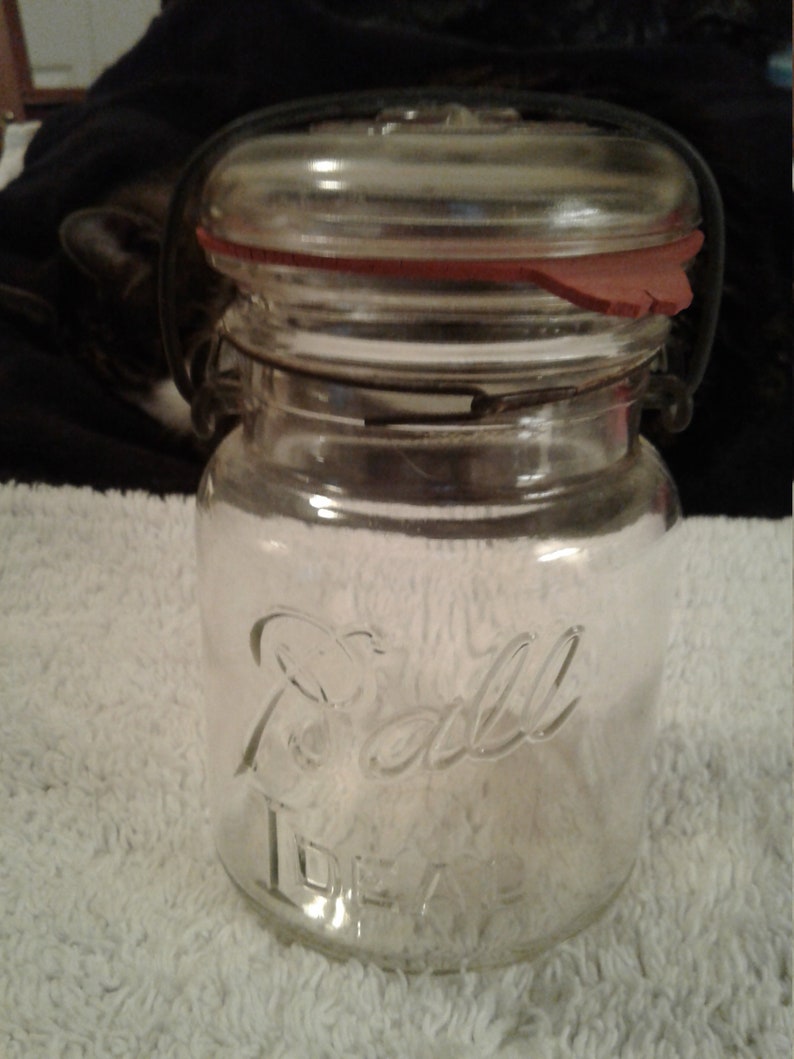
Waste category: glass